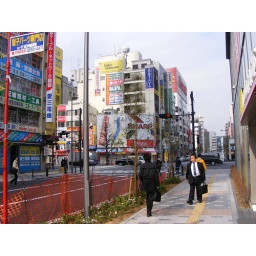
Japanese Business man walking down street in Akihabara